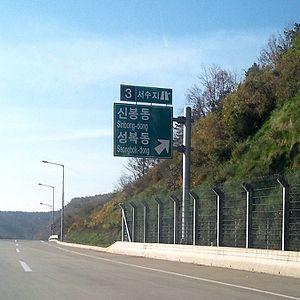
La sortie Seosuji de l'autoroute no.171 de Coree du sud. 日本語: 韓国の高速道路171号線の西水枝IC العربية: تقاطع طرق غرب سوجي, طريق سريع كوري ١٧١ 한국어: 대한민국 고속국도 제171호선(용인서울 고속도로)의 서수지 인터체인지